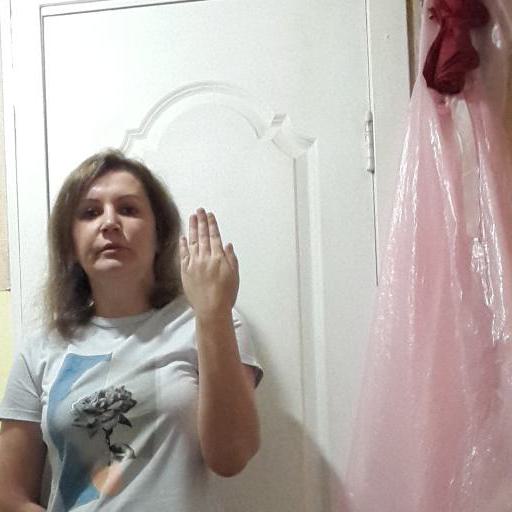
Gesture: stop_inverted